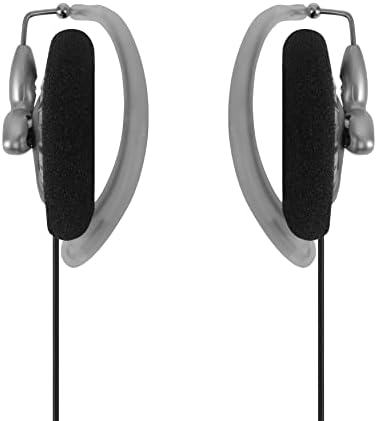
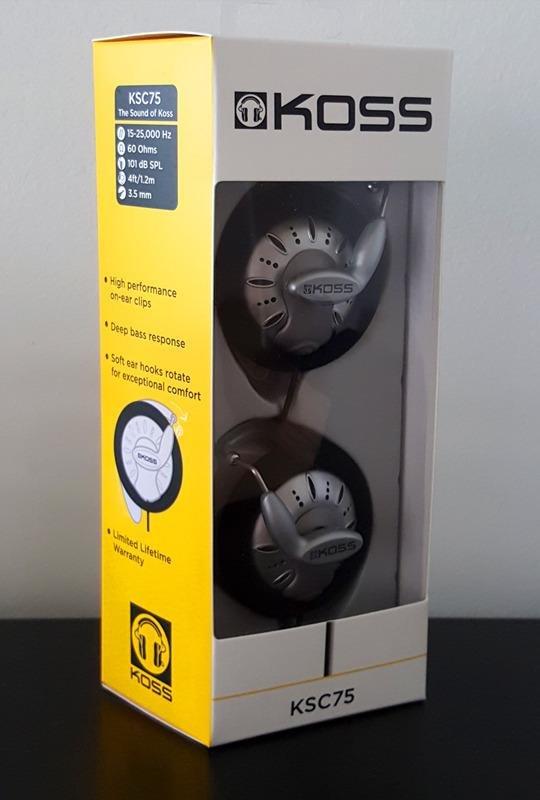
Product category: headphones
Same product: yes